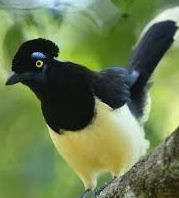
Species: PLUSH CRESTED JAY
Scientific name: CYANOCORAX CHRYSOPS
ImageNet parent category: jay